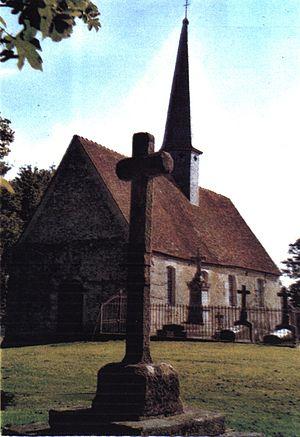
Église Saint-Paterne de Montrond, (Inscrit, 1979) This building is indexed in the Base Mérimée, a database of architectural heritage maintained by the French Ministry of Culture,
Chailloué est une commune française, située dans le département de l'Orne en région Normandie, peuplée de 897 habitants.
Neuville-près-Sées est une ancienne commune française, située dans le département de l'Orne en région Normandie, devenue le 1ᵉʳ janvier 2016 une commune déléguée au sein de la commune nouvelle de Chailloué.
L’église Saint-Pierre Saint-Jean et Saint-Paterne de Montrond est une église paroissiale située à Neuville-près-Sées dans l'Orne en France.